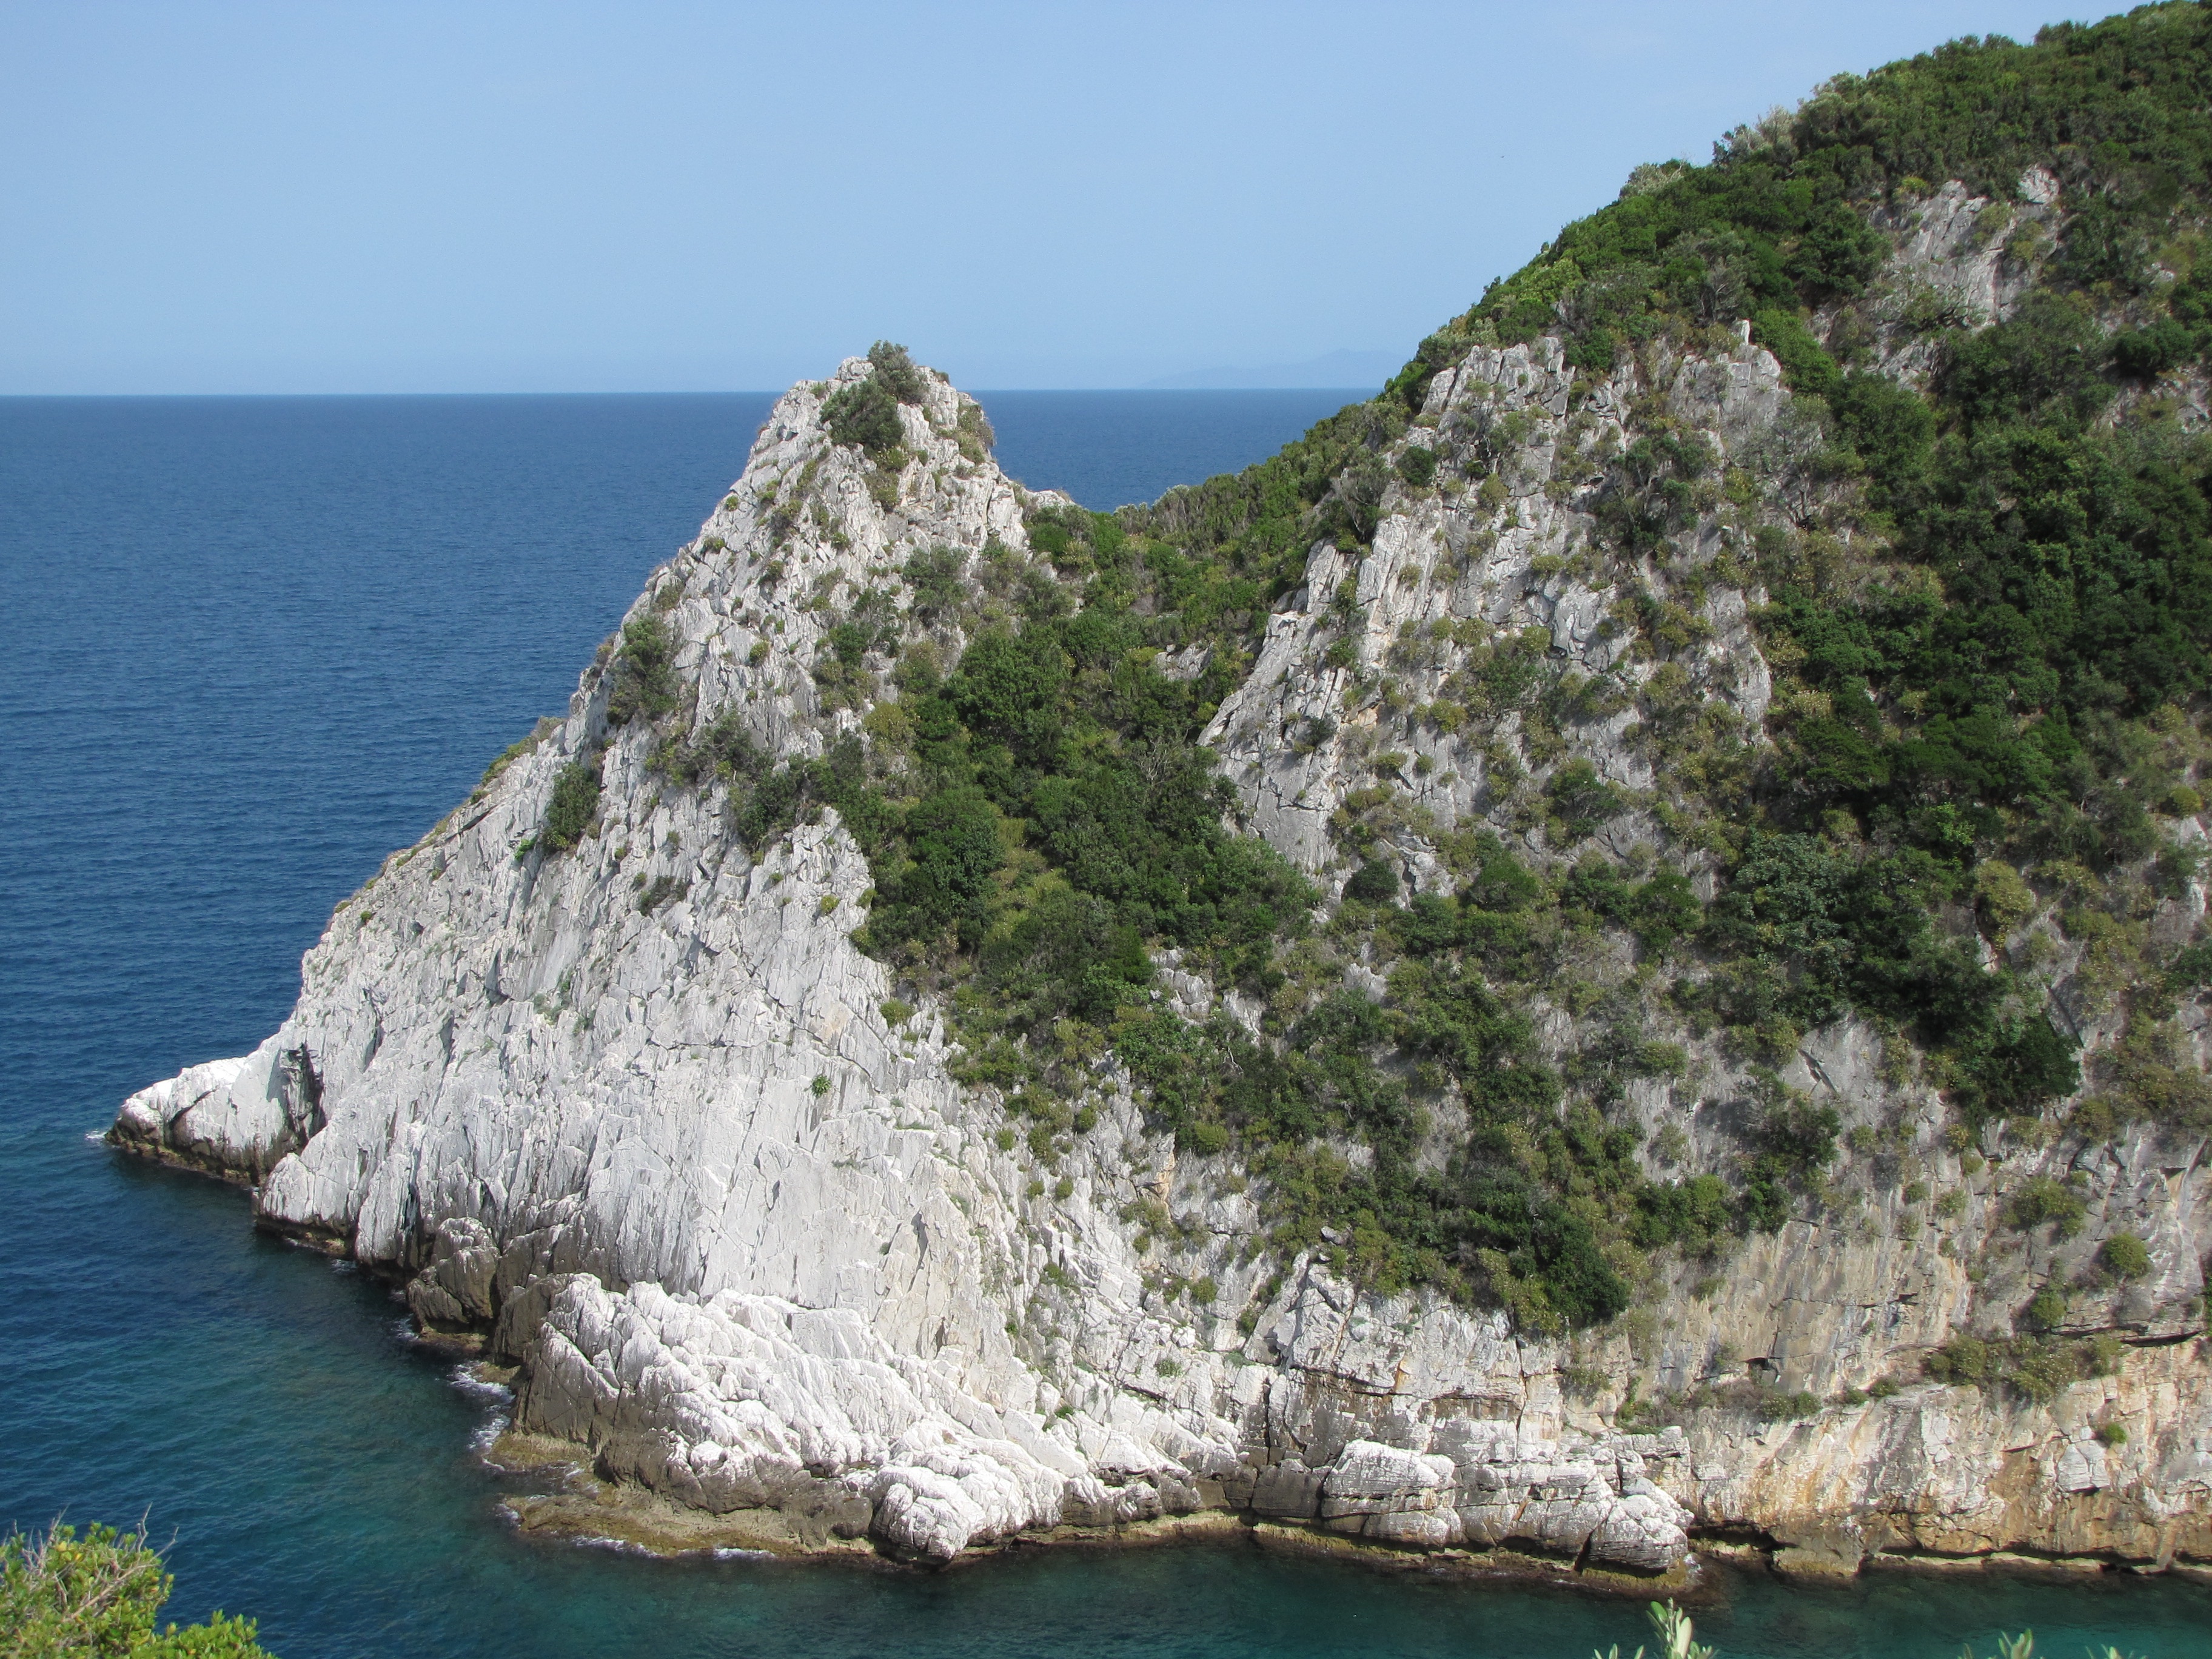
sea, coast, rock, ocean, shore, formation, cliff, cove, bay, island, fjord, stack, terrain, geology, cape, islet, landform, geographical feature, promontory